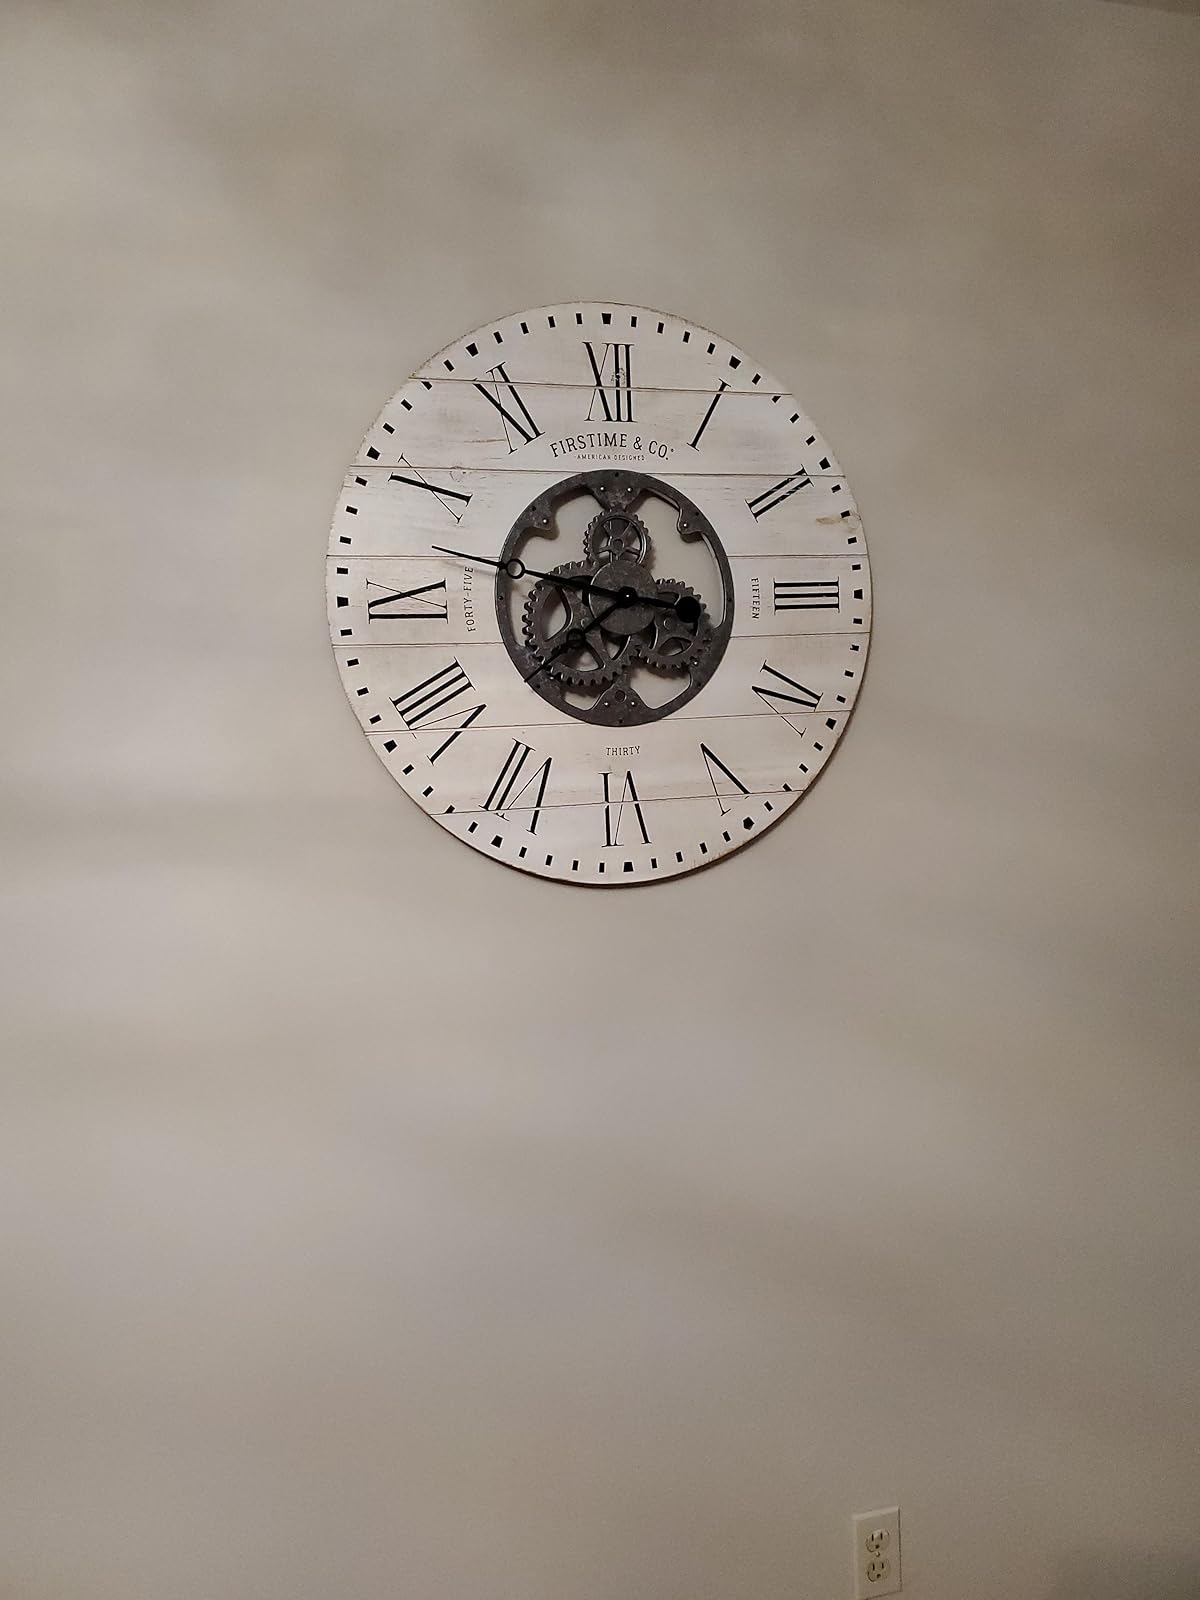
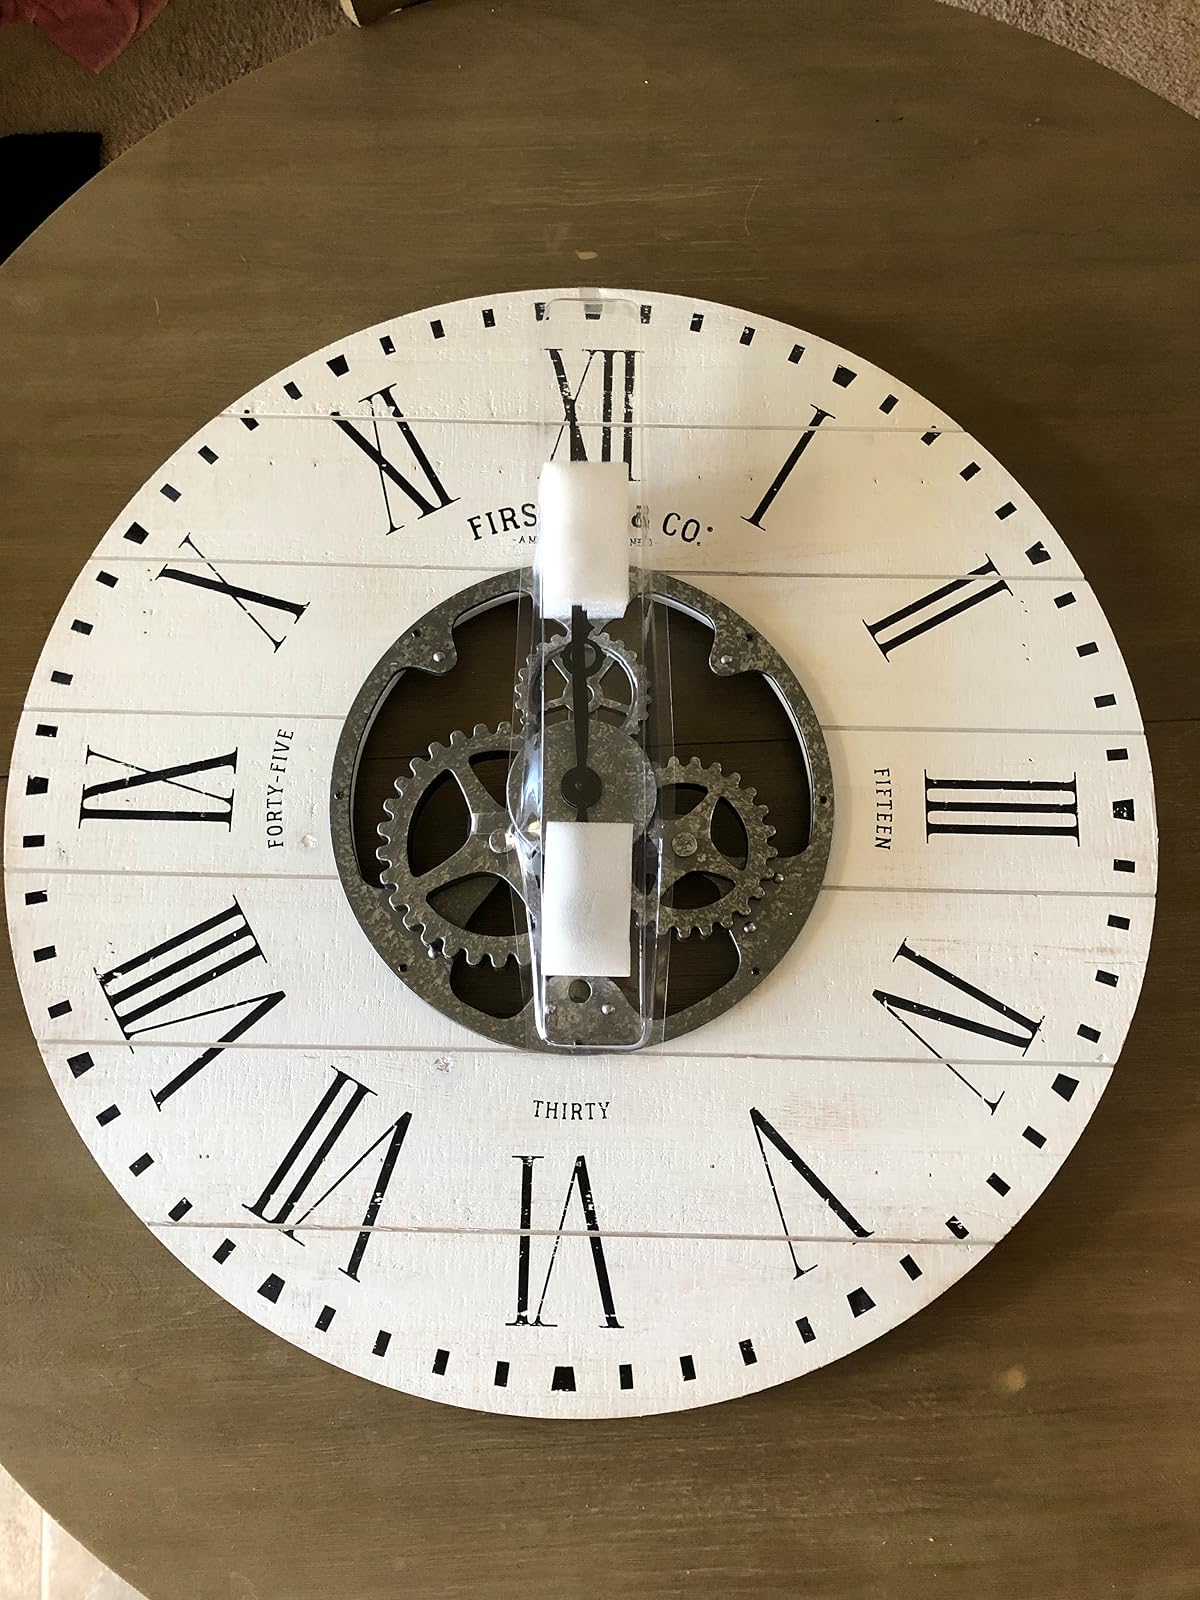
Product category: clock
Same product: yes